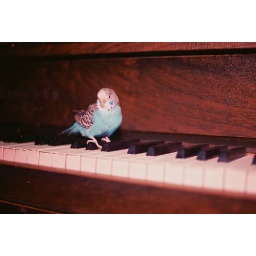
this wasn't edited with photoshop. I put red transparent paper over a flash.